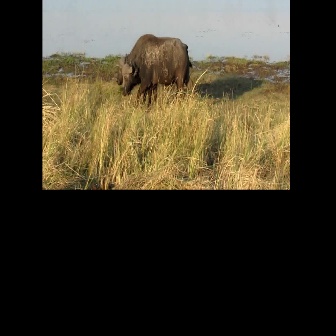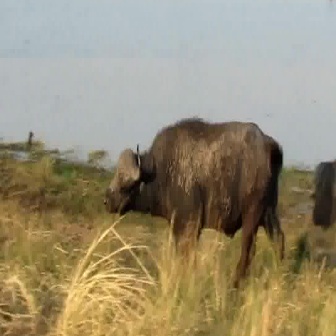
  Please identify the target specified by the bounding box [120,35,195,110] in the first image and locate it in the second image. Return the coordinates in [x_min,y_min,x_max,y_max] format.
Answer: [102,115,286,299]